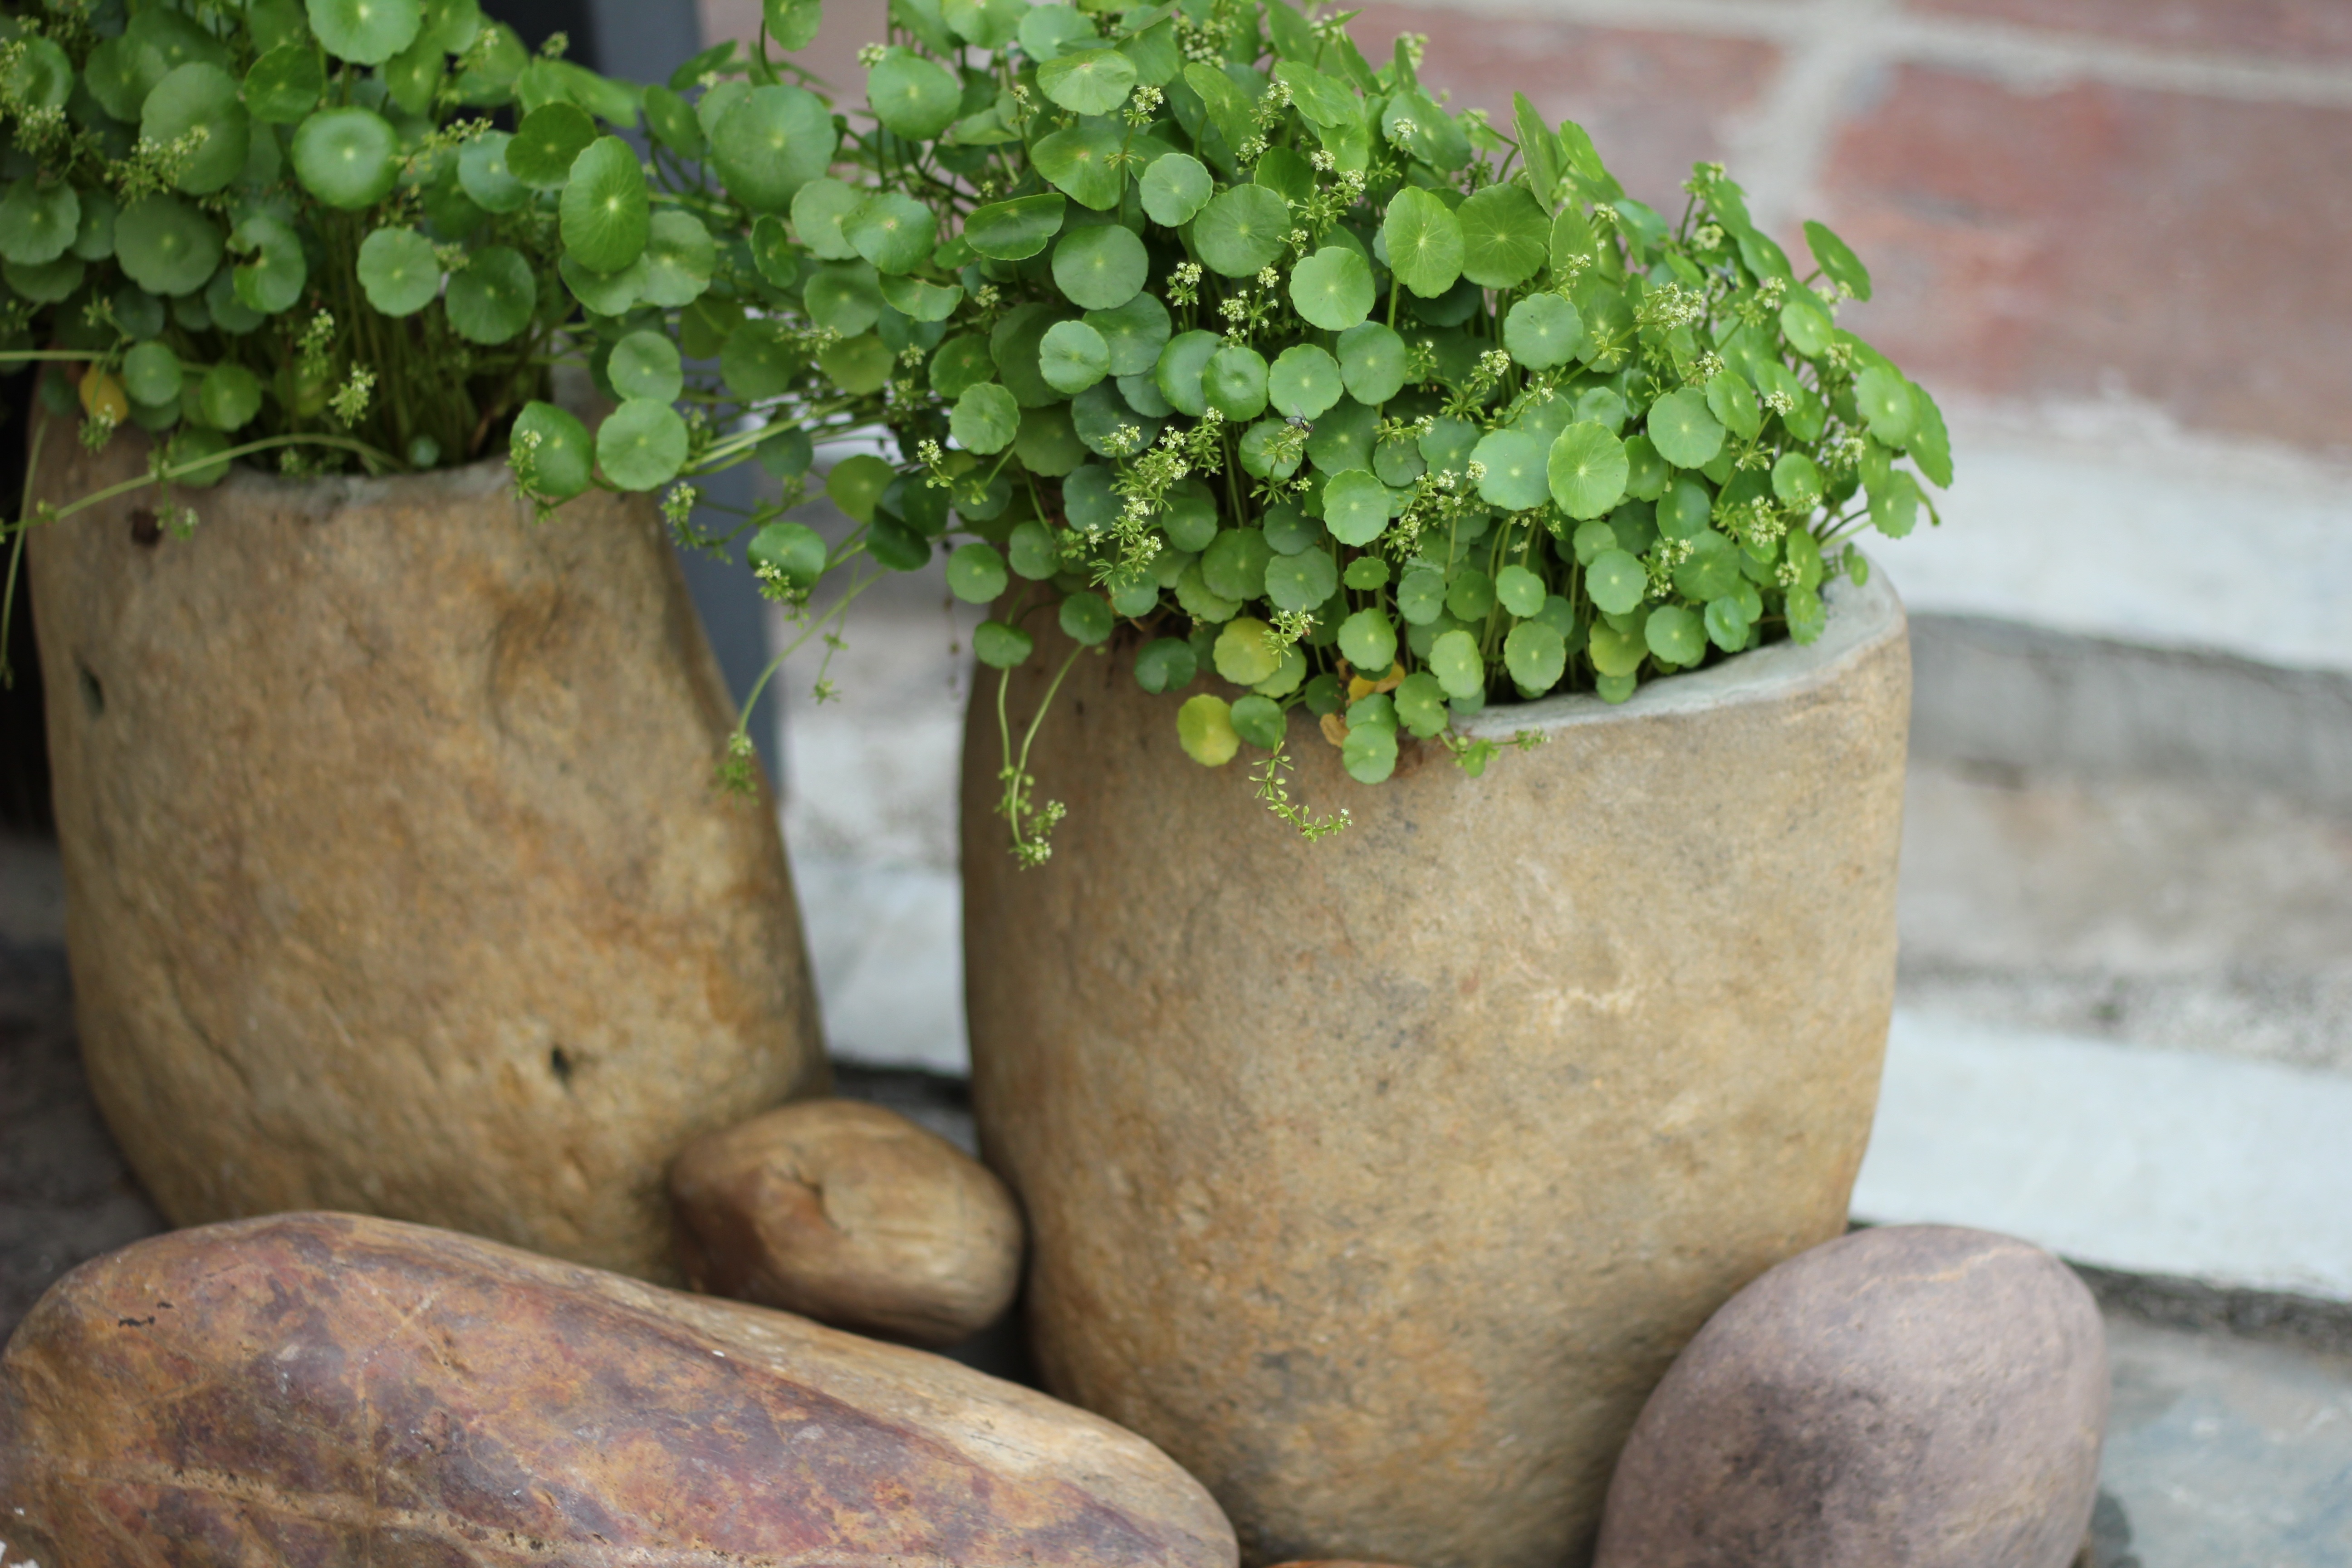
plant, decoration, food, spring, green, herb, produce, vegetable, garden, gourd, wok, flowerpot, flowering plant, artistic conception, land plant